Tabriz

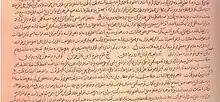
A page from the only manuscript of "Safina-yi Tabriz". It contains a Persian and a Pahlavi poem

Between 1585 and 1603, Tabriz was under occupation by Ottomans, as a consequence of the Ottoman–Safavid War (1578–1590). After it was retaken by the Safavids under Abbas the Great, the city grew as a major commerce centre, conducting trade with the Ottoman Empire, Russia, and the Caucasus. Tabriz was occupied and sacked by Ottoman Murad IV in 1635, during the Ottoman–Safavid War (1623–39), before being returned to Iran in the Treaty of Zohab in 1639. The city was completely devastated by a strong earthquake in 1641. The Capuchins founded a small house in the city around 1656.